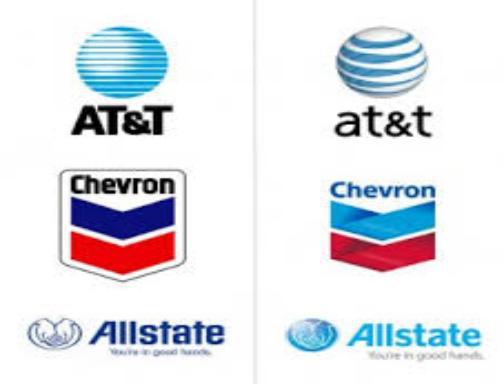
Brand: Chevron
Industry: Transportation